Daisy Bank railway station

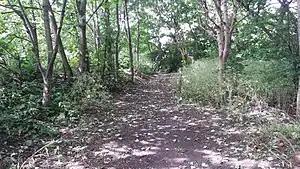
Daisy Bank station site

Daisy Bank railway station was a station built by the Oxford, Worcester and Wolverhampton Railway in 1854 as Daisy Bank & Bradley station. It was situated on the Oxford-Worcester-Wolverhampton Line. The station closed in 1917 as a wartime economy measure before reopening in 1919, and closed permanently in 1962, though goods trains continued to pass through the site until the line closed completely on 22 September 1968.